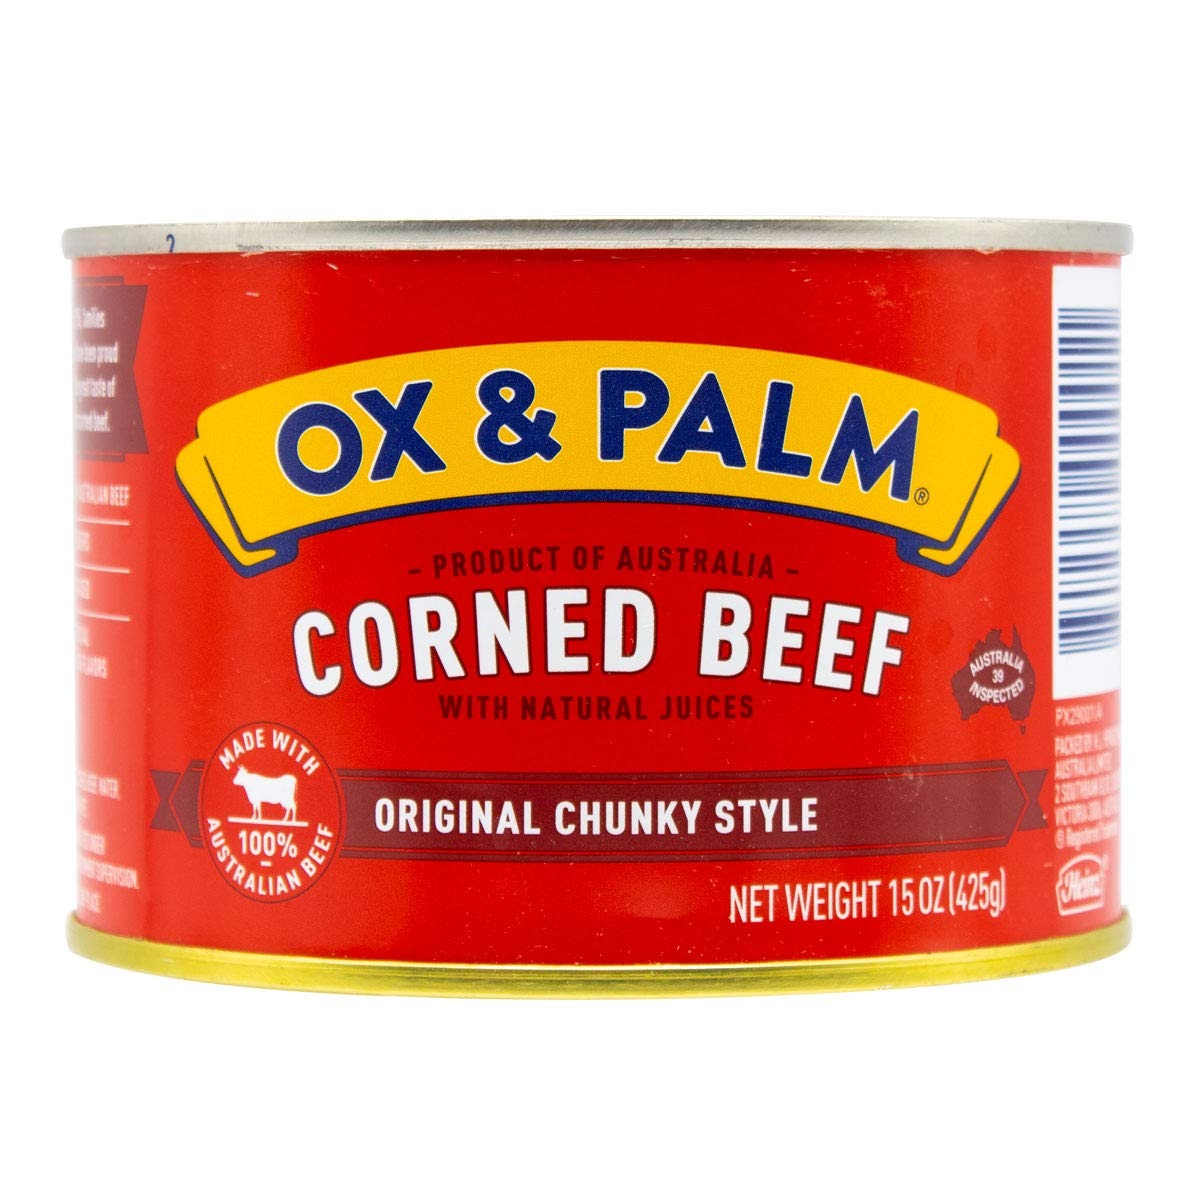
Item Name: Ox & Palm Australian Corned Beef Original Chunky Style 15 oz (Pack of 12)
Bullet Point 1: SIMPLE INGREDIENTS- Just Cooked Beef, Water, Salt, Sodium Nitrate
Bullet Point 2: QUALITY- Grass-fed Premium High quality Australian beef (Angus)
Bullet Point 3: DELICIOUS- Chunkier & juicier than others on the market
Bullet Point 4: DOES NOT CONTAIN: Extenders, MSG, Artificial Flavors or colors, HGP (no added hormones), Antibiotics
Bullet Point 5: CERTIFIED- HACCP/SQF, USDA certified, SQF (Aust) certified
Value: 180.0
Unit: Ounce

Price: 79.8